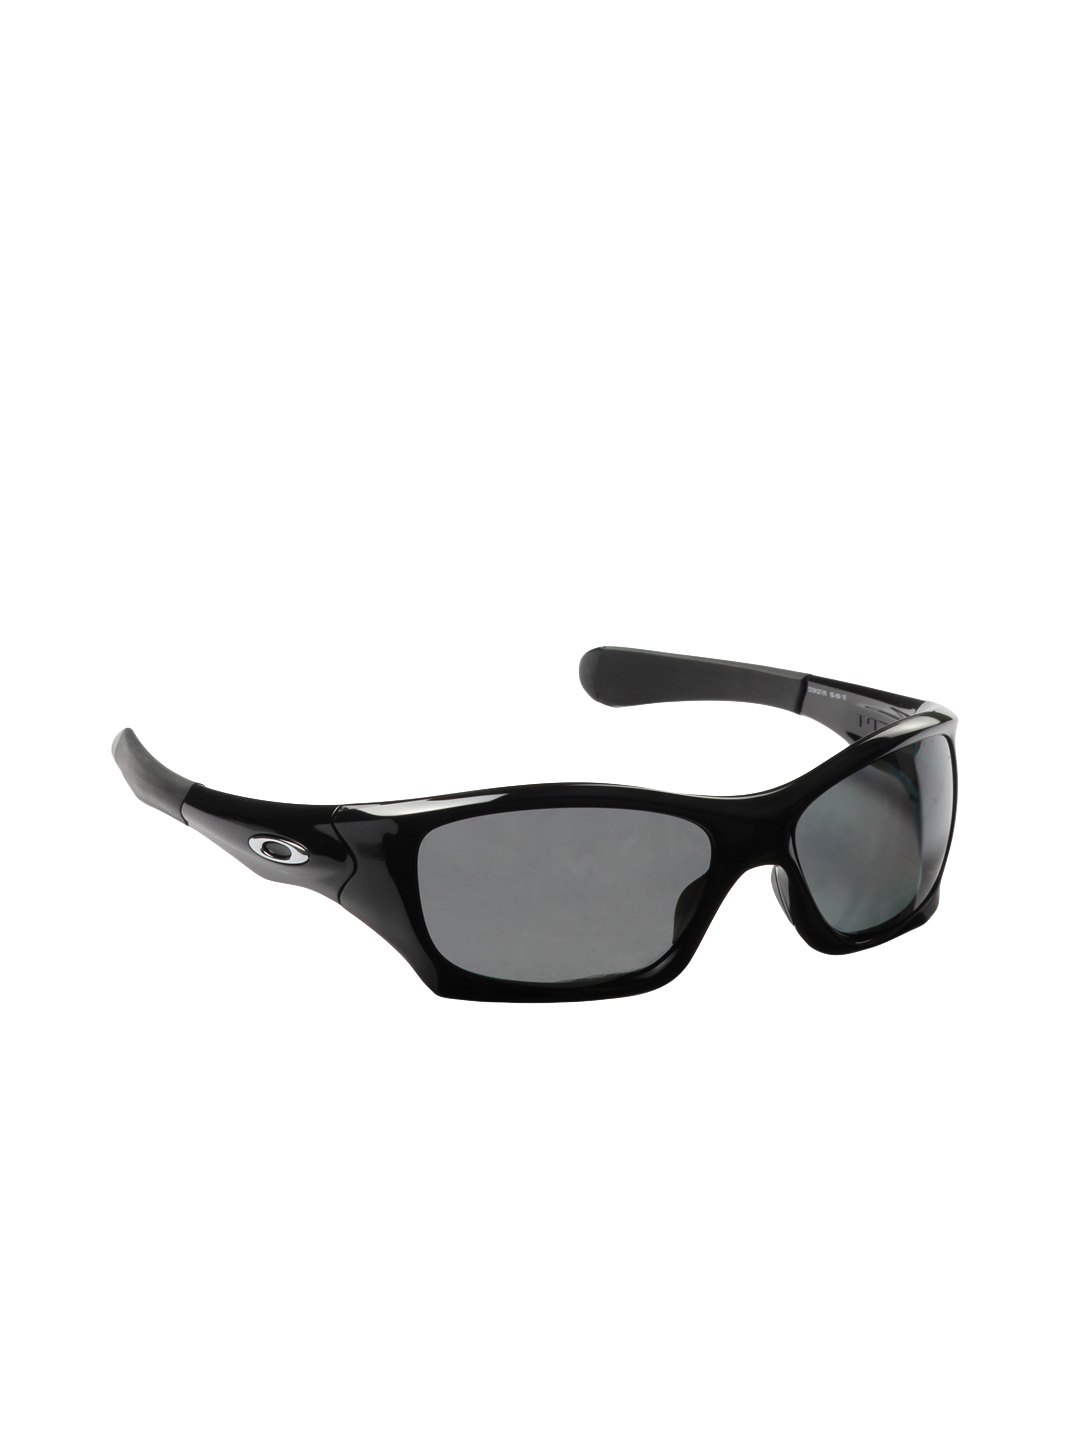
Oakley Men Pit Bull Black Sunglasses
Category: Accessories / Eyewear / Sunglasses
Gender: Men
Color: Black
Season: Winter 2016
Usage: Casual